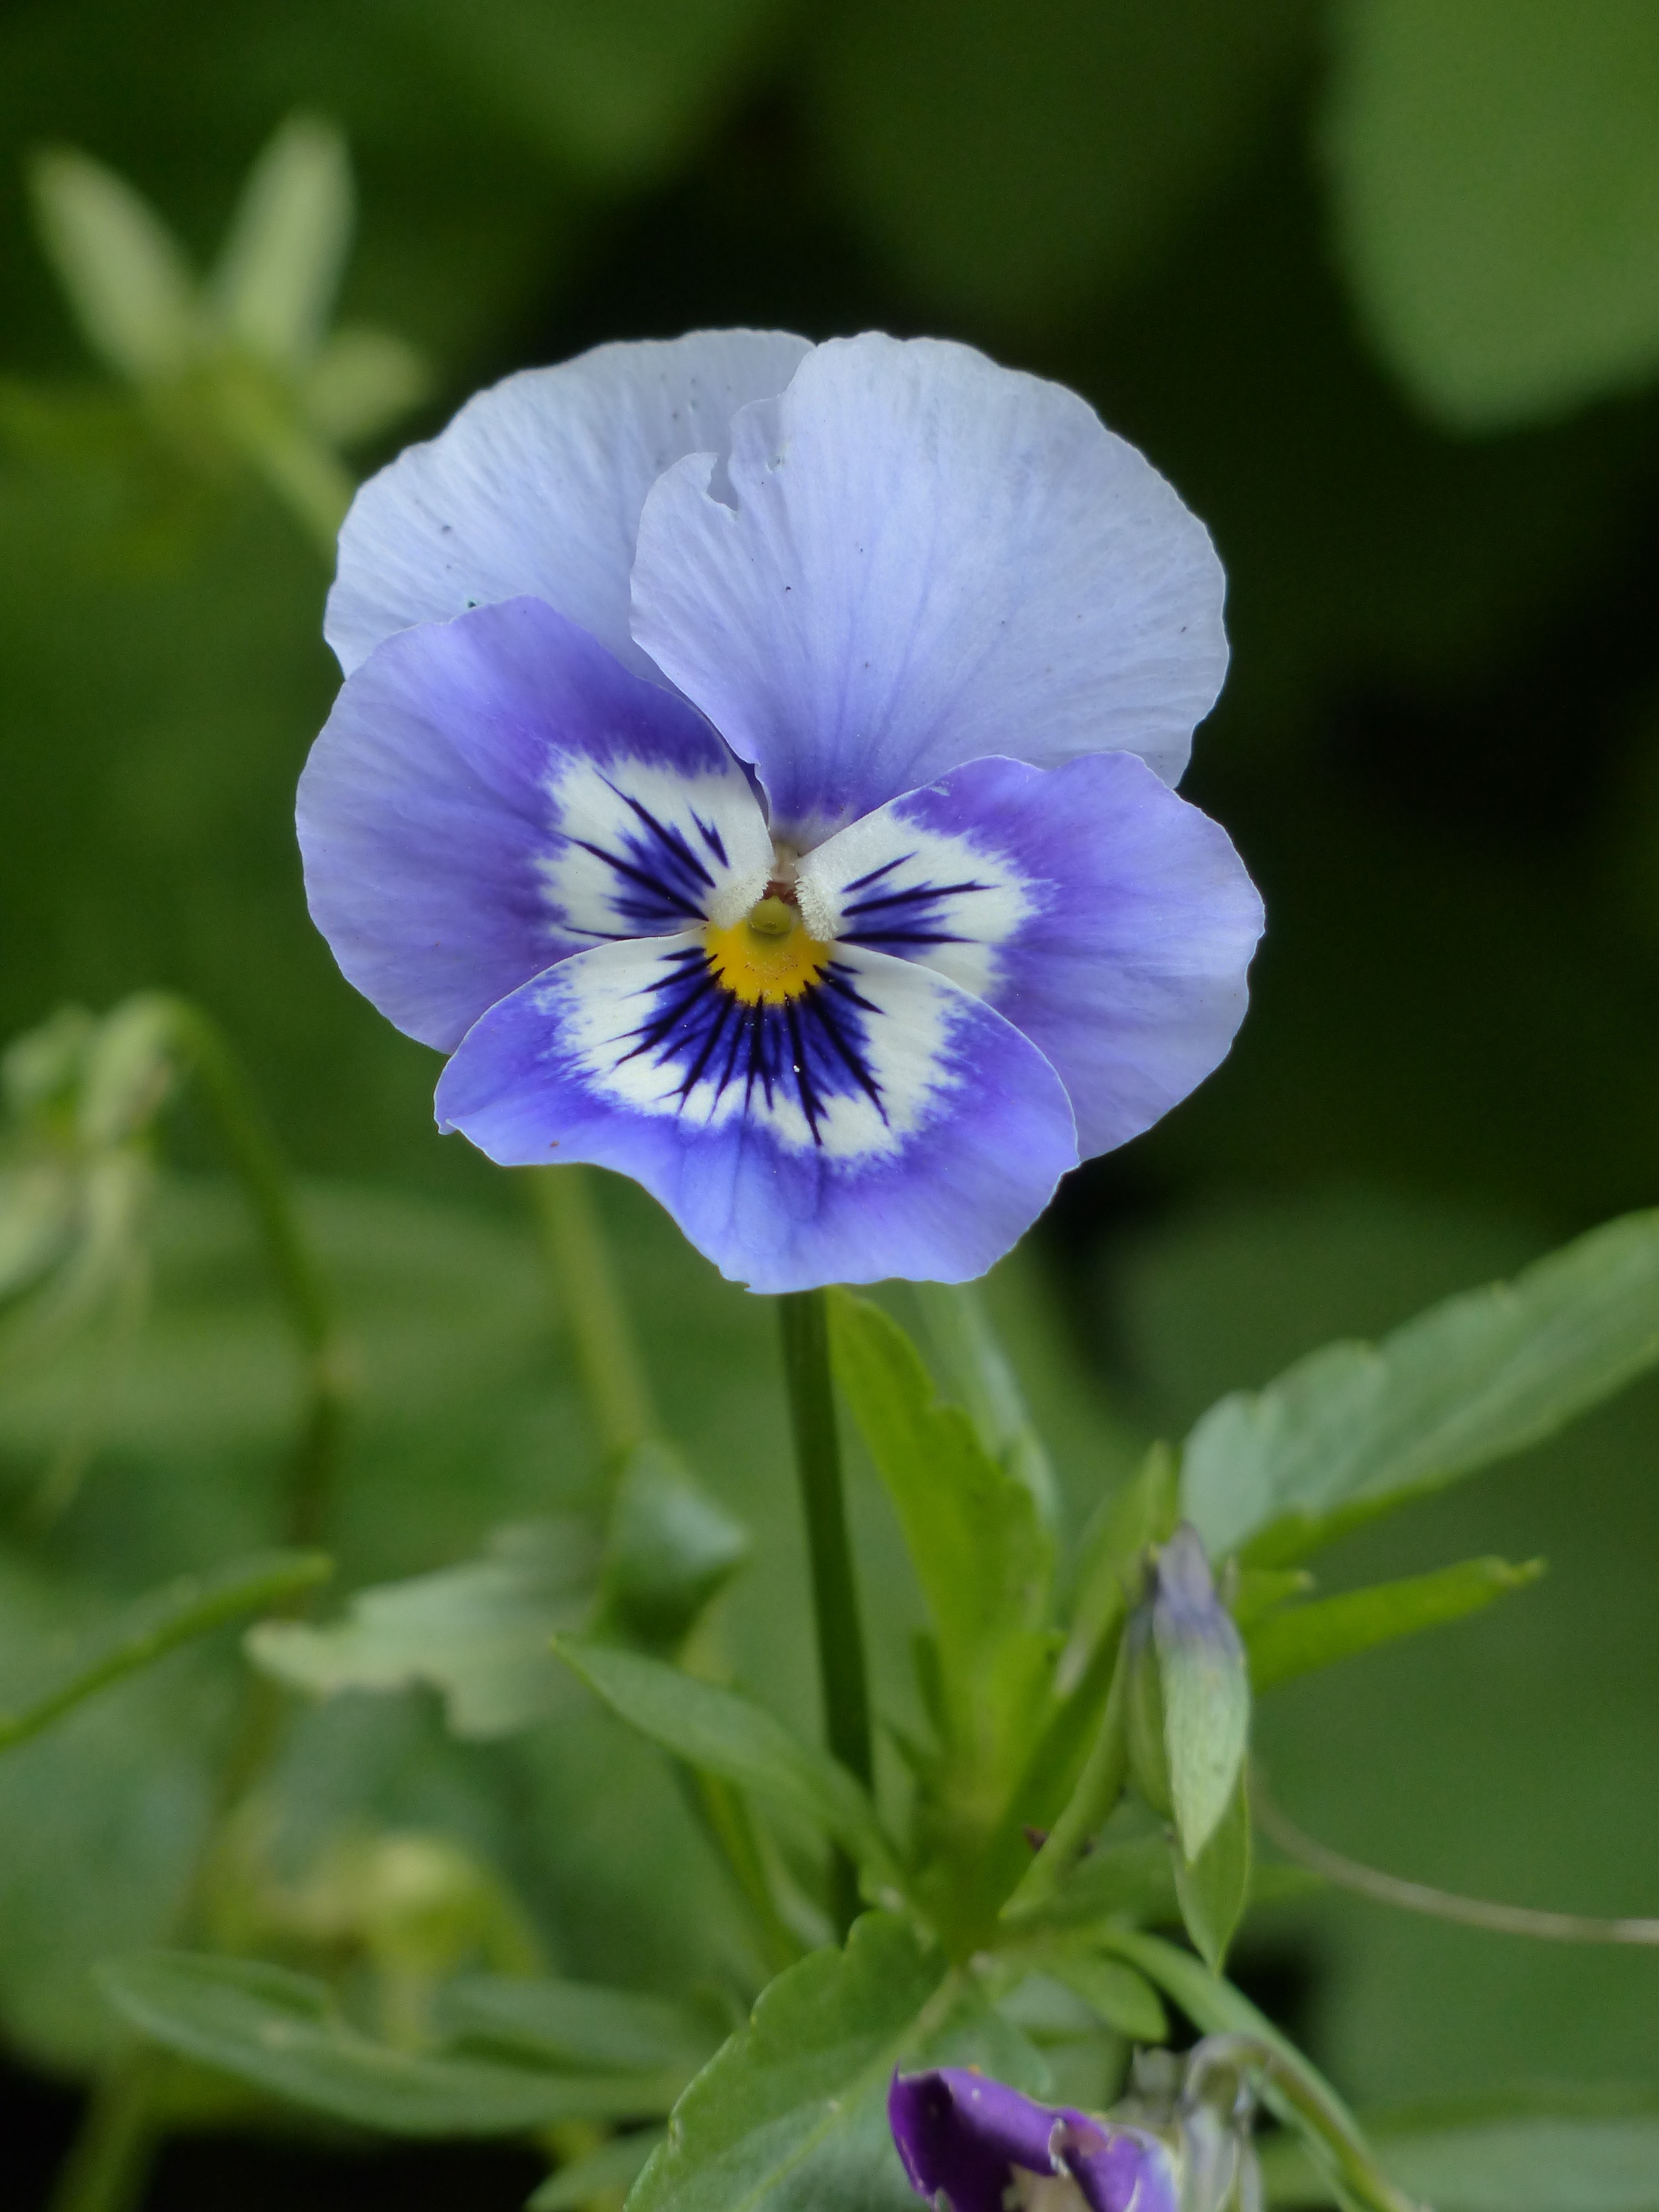
blossom, plant, flower, petal, bloom, botany, blue, flora, wildflower, violet, culture, viola, macro photography, pansy, flowering plant, violaceae, dayflower, violet plant, annual plant, land plant, violet family, dayflower family, flower plant, viola wittrockiana